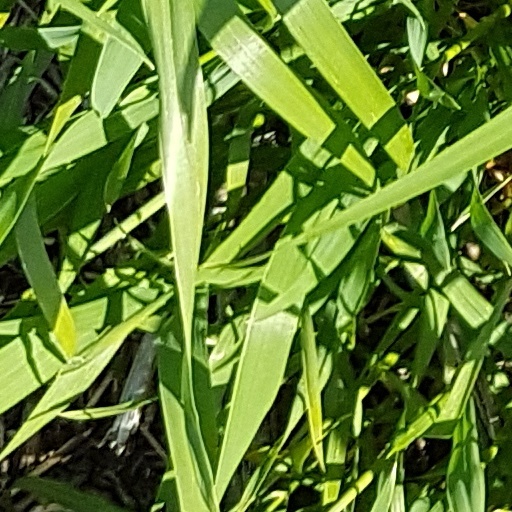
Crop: wheat